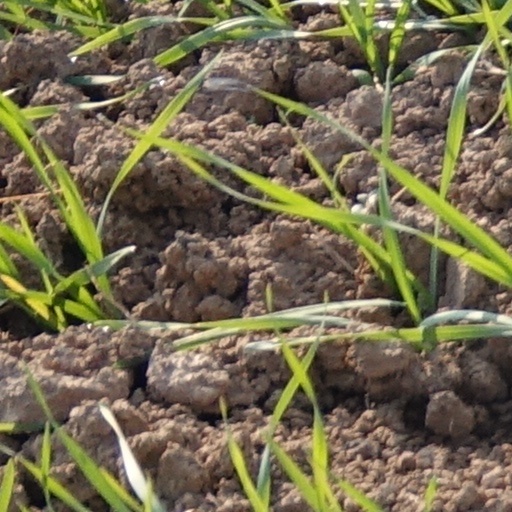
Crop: wheat